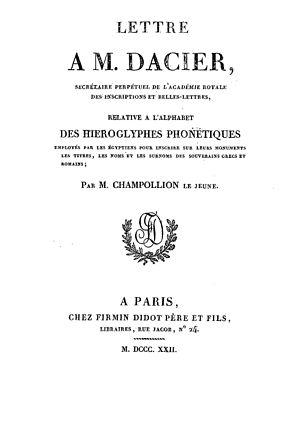
Couverture de la Lettre à M. Dacier dans son édition de 1822.
La Lettre à M. Dacier relative à l'alphabet des hiéroglyphes phonétiques employés par les Égyptiens pour inscrire sur leurs monuments les titres, les noms et les surnoms de souverains grecs et romains est le texte fondateur du déchiffrement des hiéroglyphes égyptiens et de leurs simplifications linéaires, par Jean-François Champollion où ce dernier expose son fonctionnement, via celles des autres écritures égyptiennes anciennes : copte, démotique et hiératique.